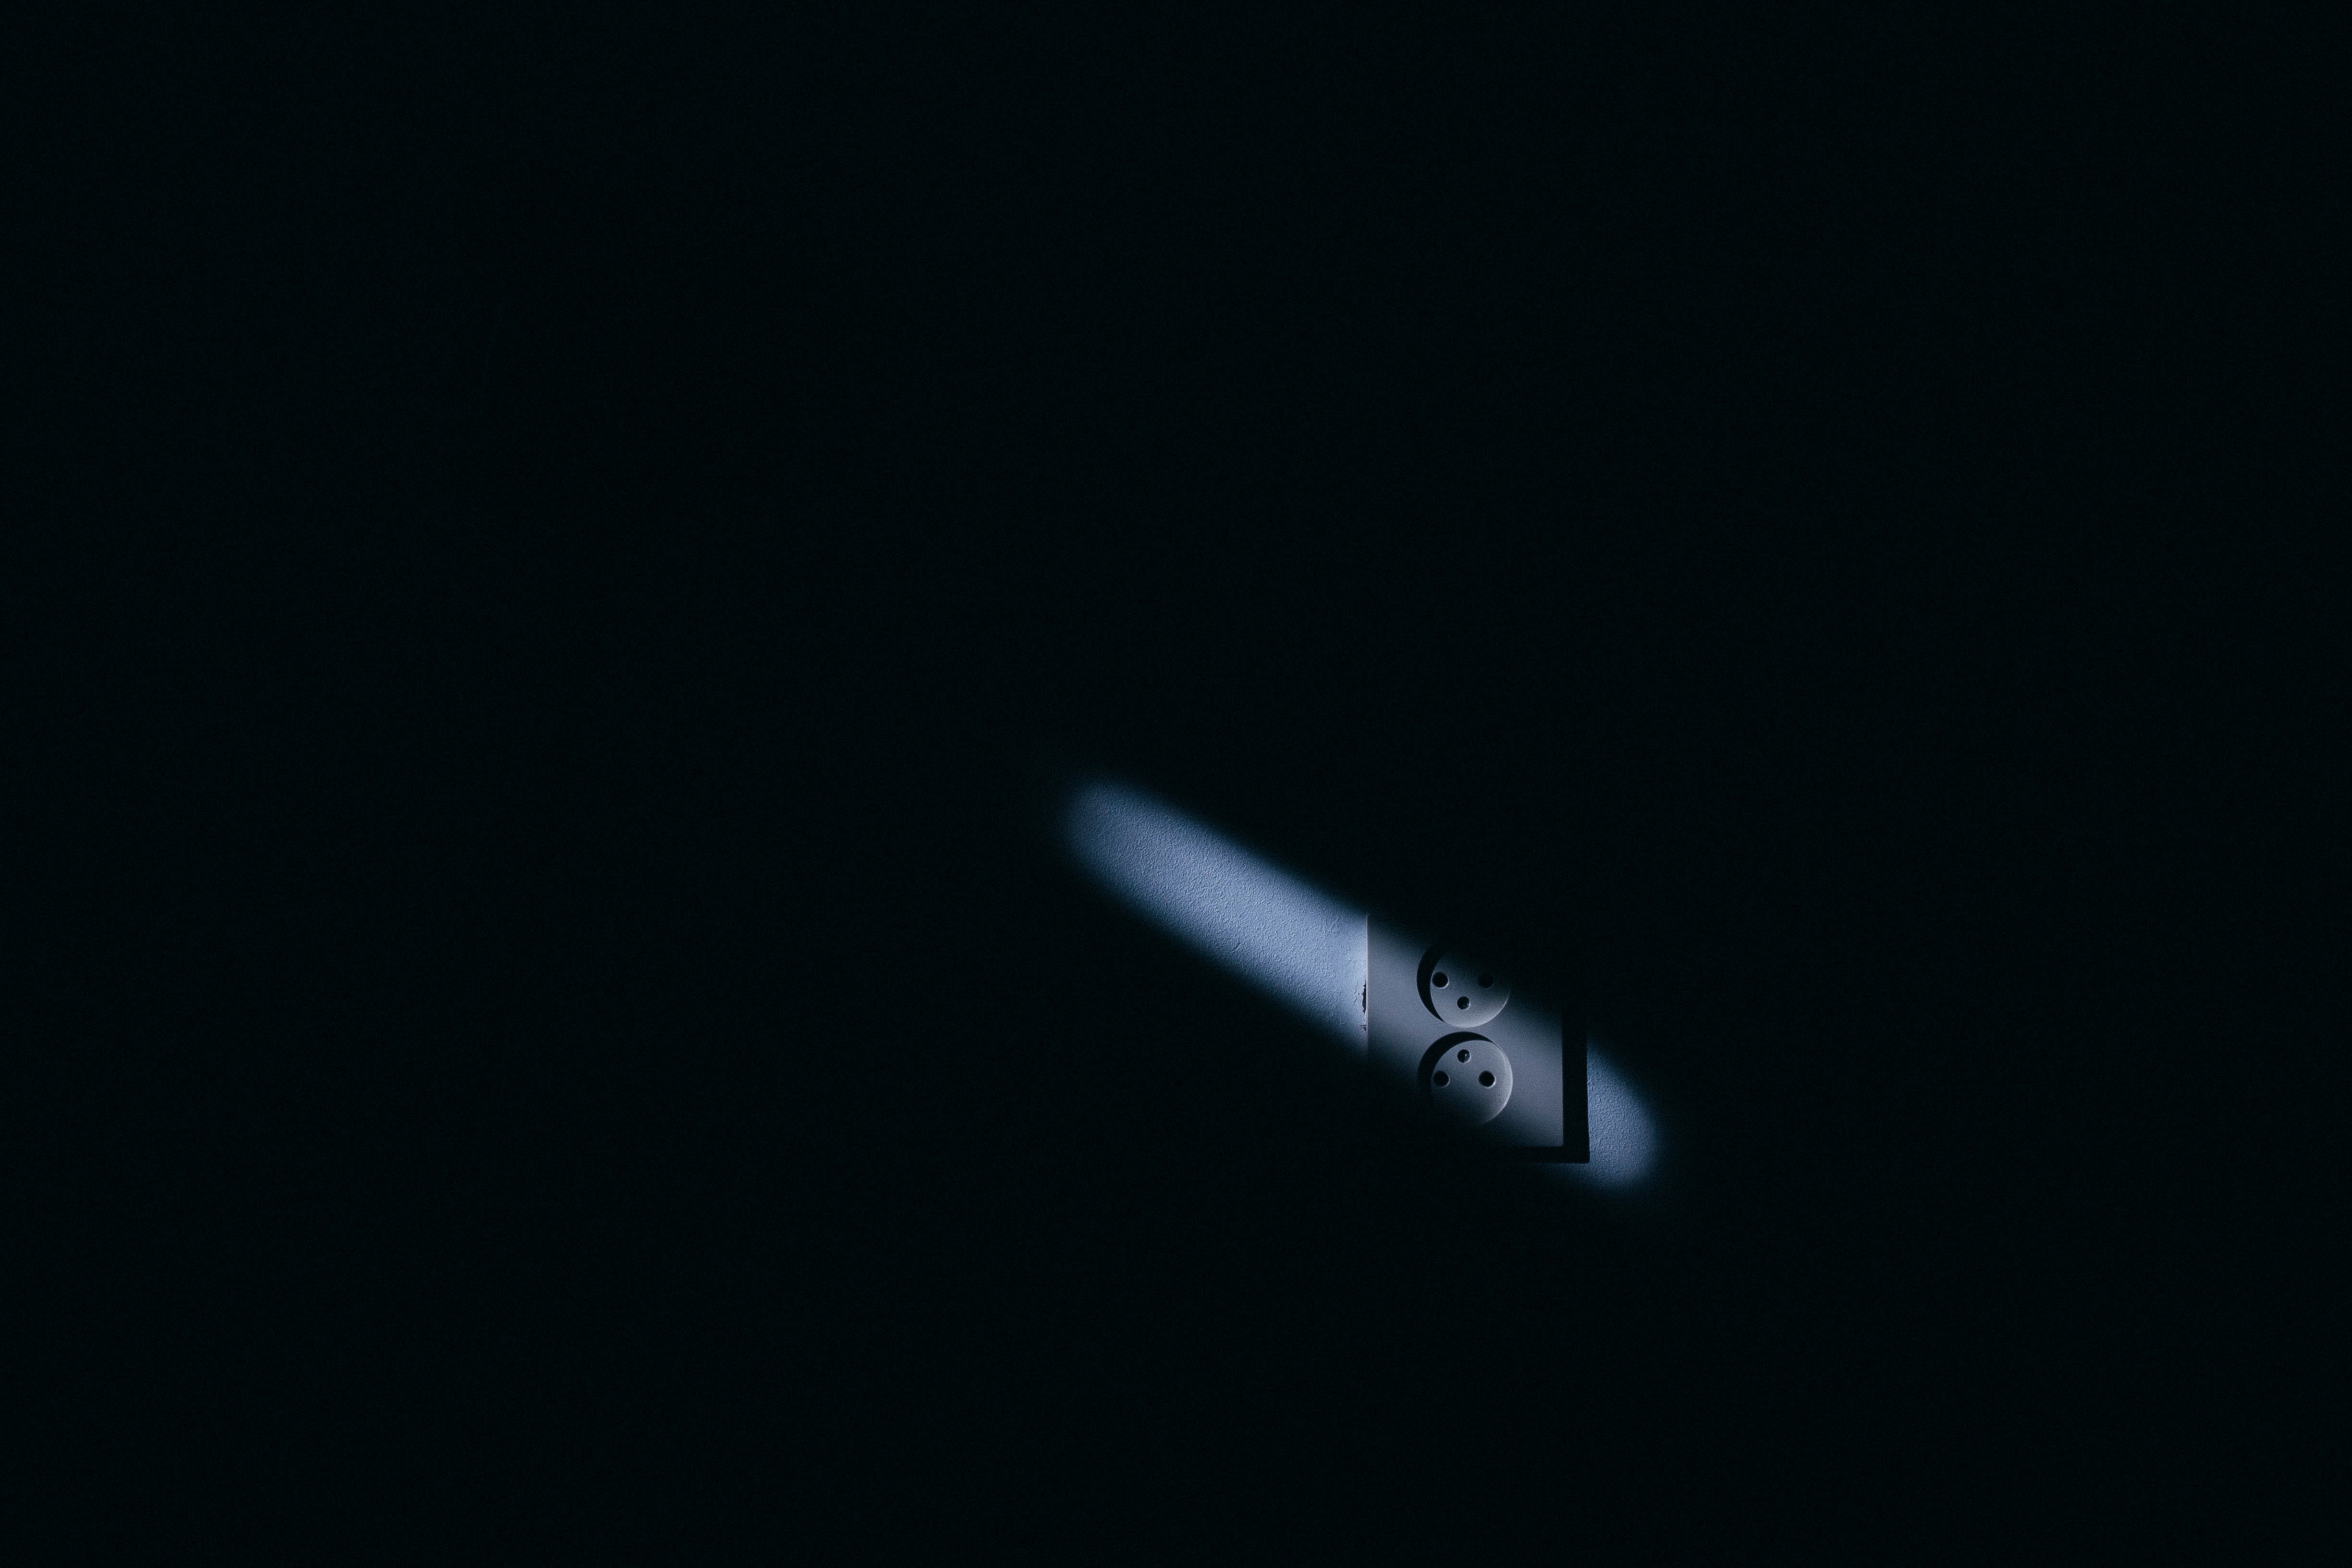
darkness, lens flare, computer wallpaper